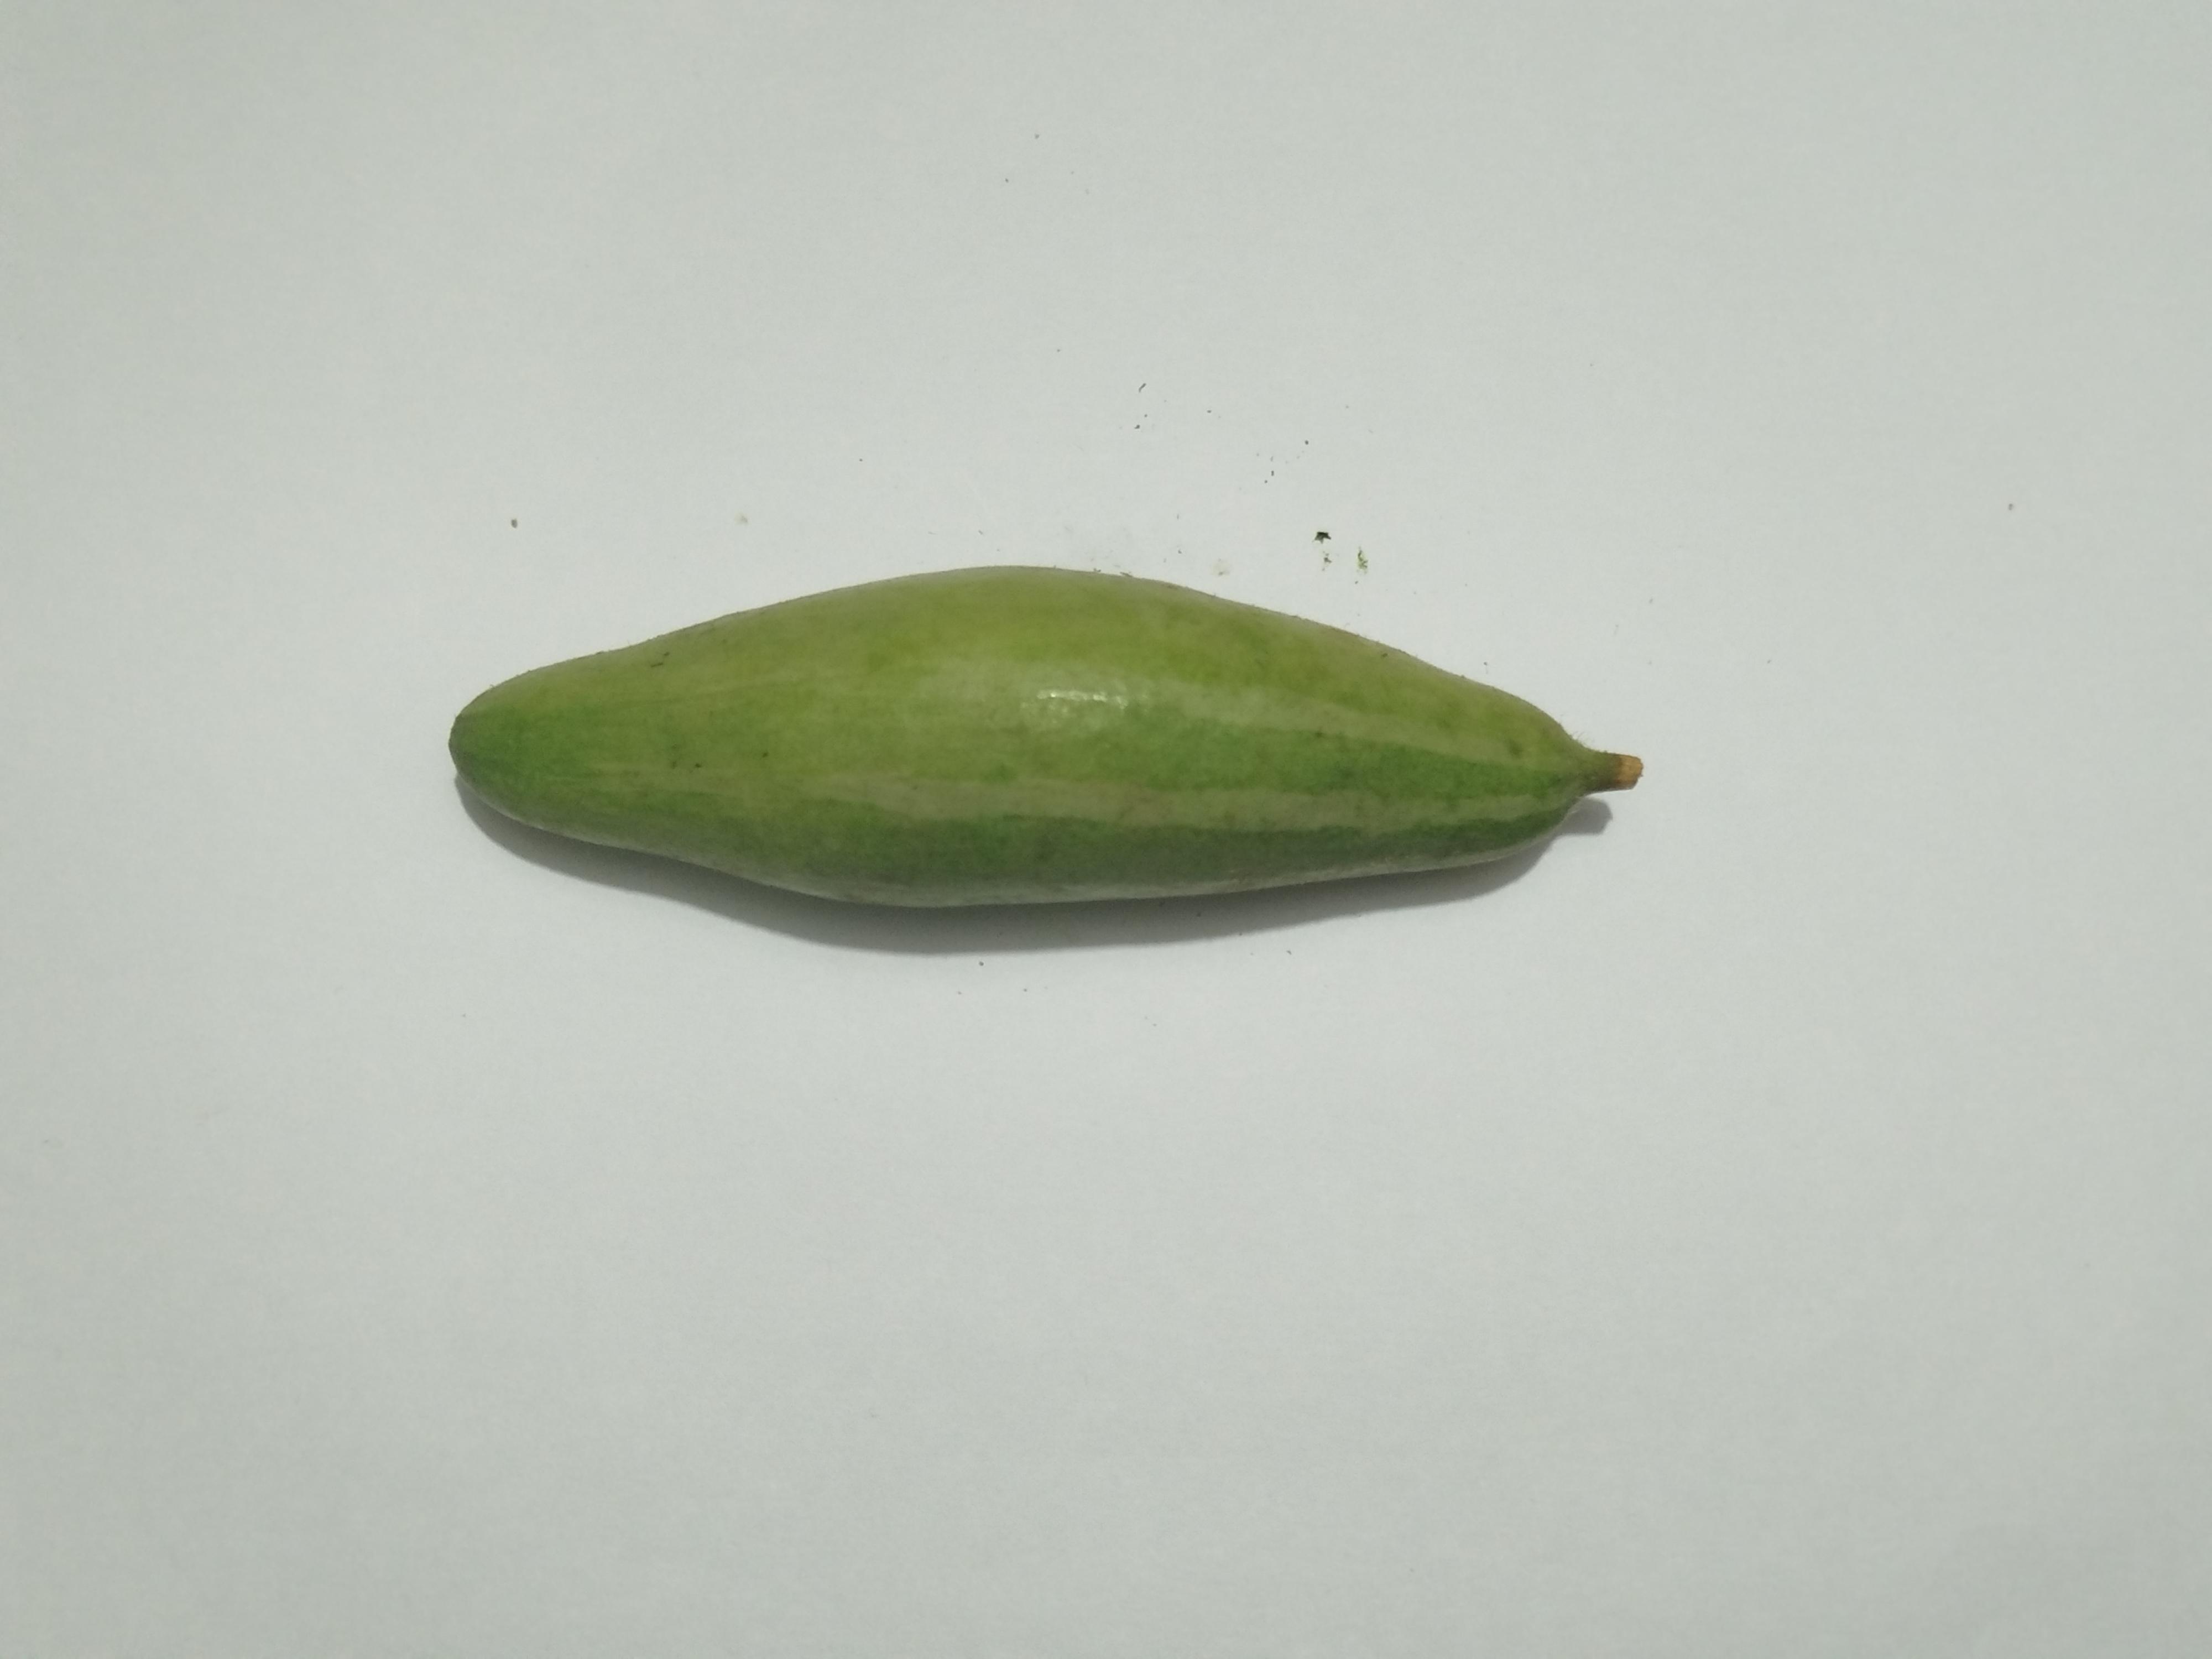
Label: Pointed gourd